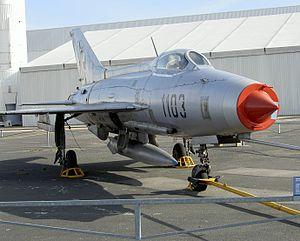
Le musée de l'Air et de l'Espace du Bourget est le plus important musée aéronautique de France ; il est le plus ancien et l'un des plus grands du monde. Situé sur le territoire des communes de Dugny et Le Bourget, ses espaces ouverts au public sont dans la partie sud-est de l'emprise de l'aéroport du Bourget, qui est lui-même au nord-est de Paris. Ils sont à proximité de l'aérogare du Bourget et du Bureau d'enquêtes et d'analyses pour la sécurité de l'aviation civile.
Le Mikoyan-Gourevitch MiG-21 est un avion de combat soviétique, également connu sous le code OTAN Fishbed. C'est l'avion de combat supersonique le plus produit de tous les temps, avec presque 14 000 exemplaires. Entré en service en 1960, il restait le 5ᵉ avion de combat le plus utilisé dans le monde en 2012 avec, selon une estimation, 793 appareils en activité, soit 5 % de la flotte mondiale d'avions de combat.